Michelangelo (Teenage Mutant Ninja Turtles)

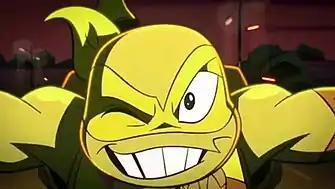
Michelangelo as depicted in ""

In the 2018 animated series, "Rise of the Teenage Mutant Ninja Turtles", Brandon Mychal Smith voices a Michelangelo described as "the youngest brother, an artist and awesome skateboarder with a wild colorful, and imaginative personality." This incarnation of Michelangelo lacks a surfer accent and likes to refer to himself as the artist of the group. He possesses a more childlike naiveness. He also has a strong passion for cooking too.